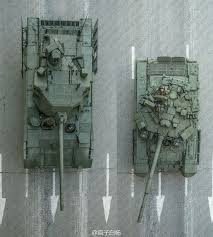
Label: T-72